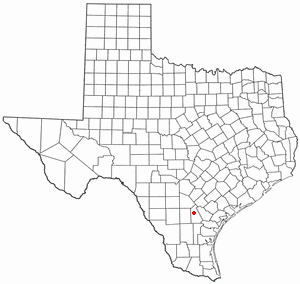
Three Rivers est une ville du comté de Live Oak au Texas.